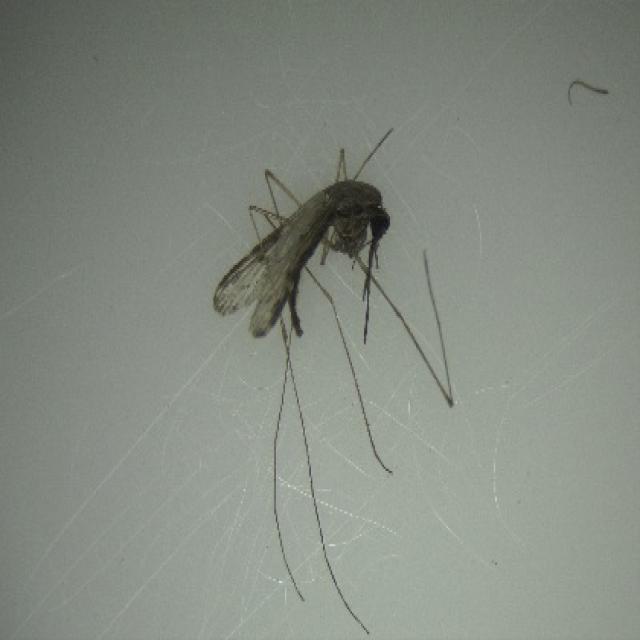
Species: anopheles_sinensis